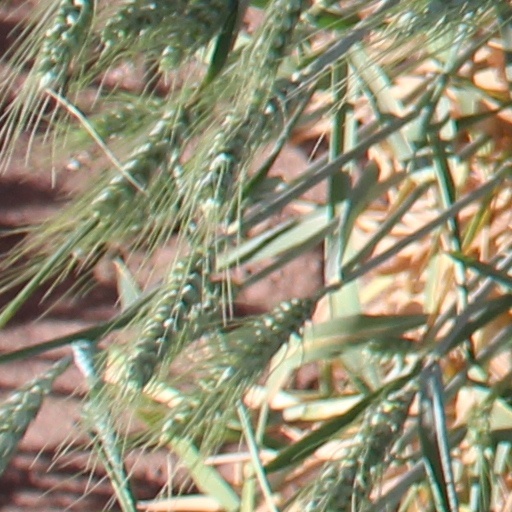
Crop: wheat